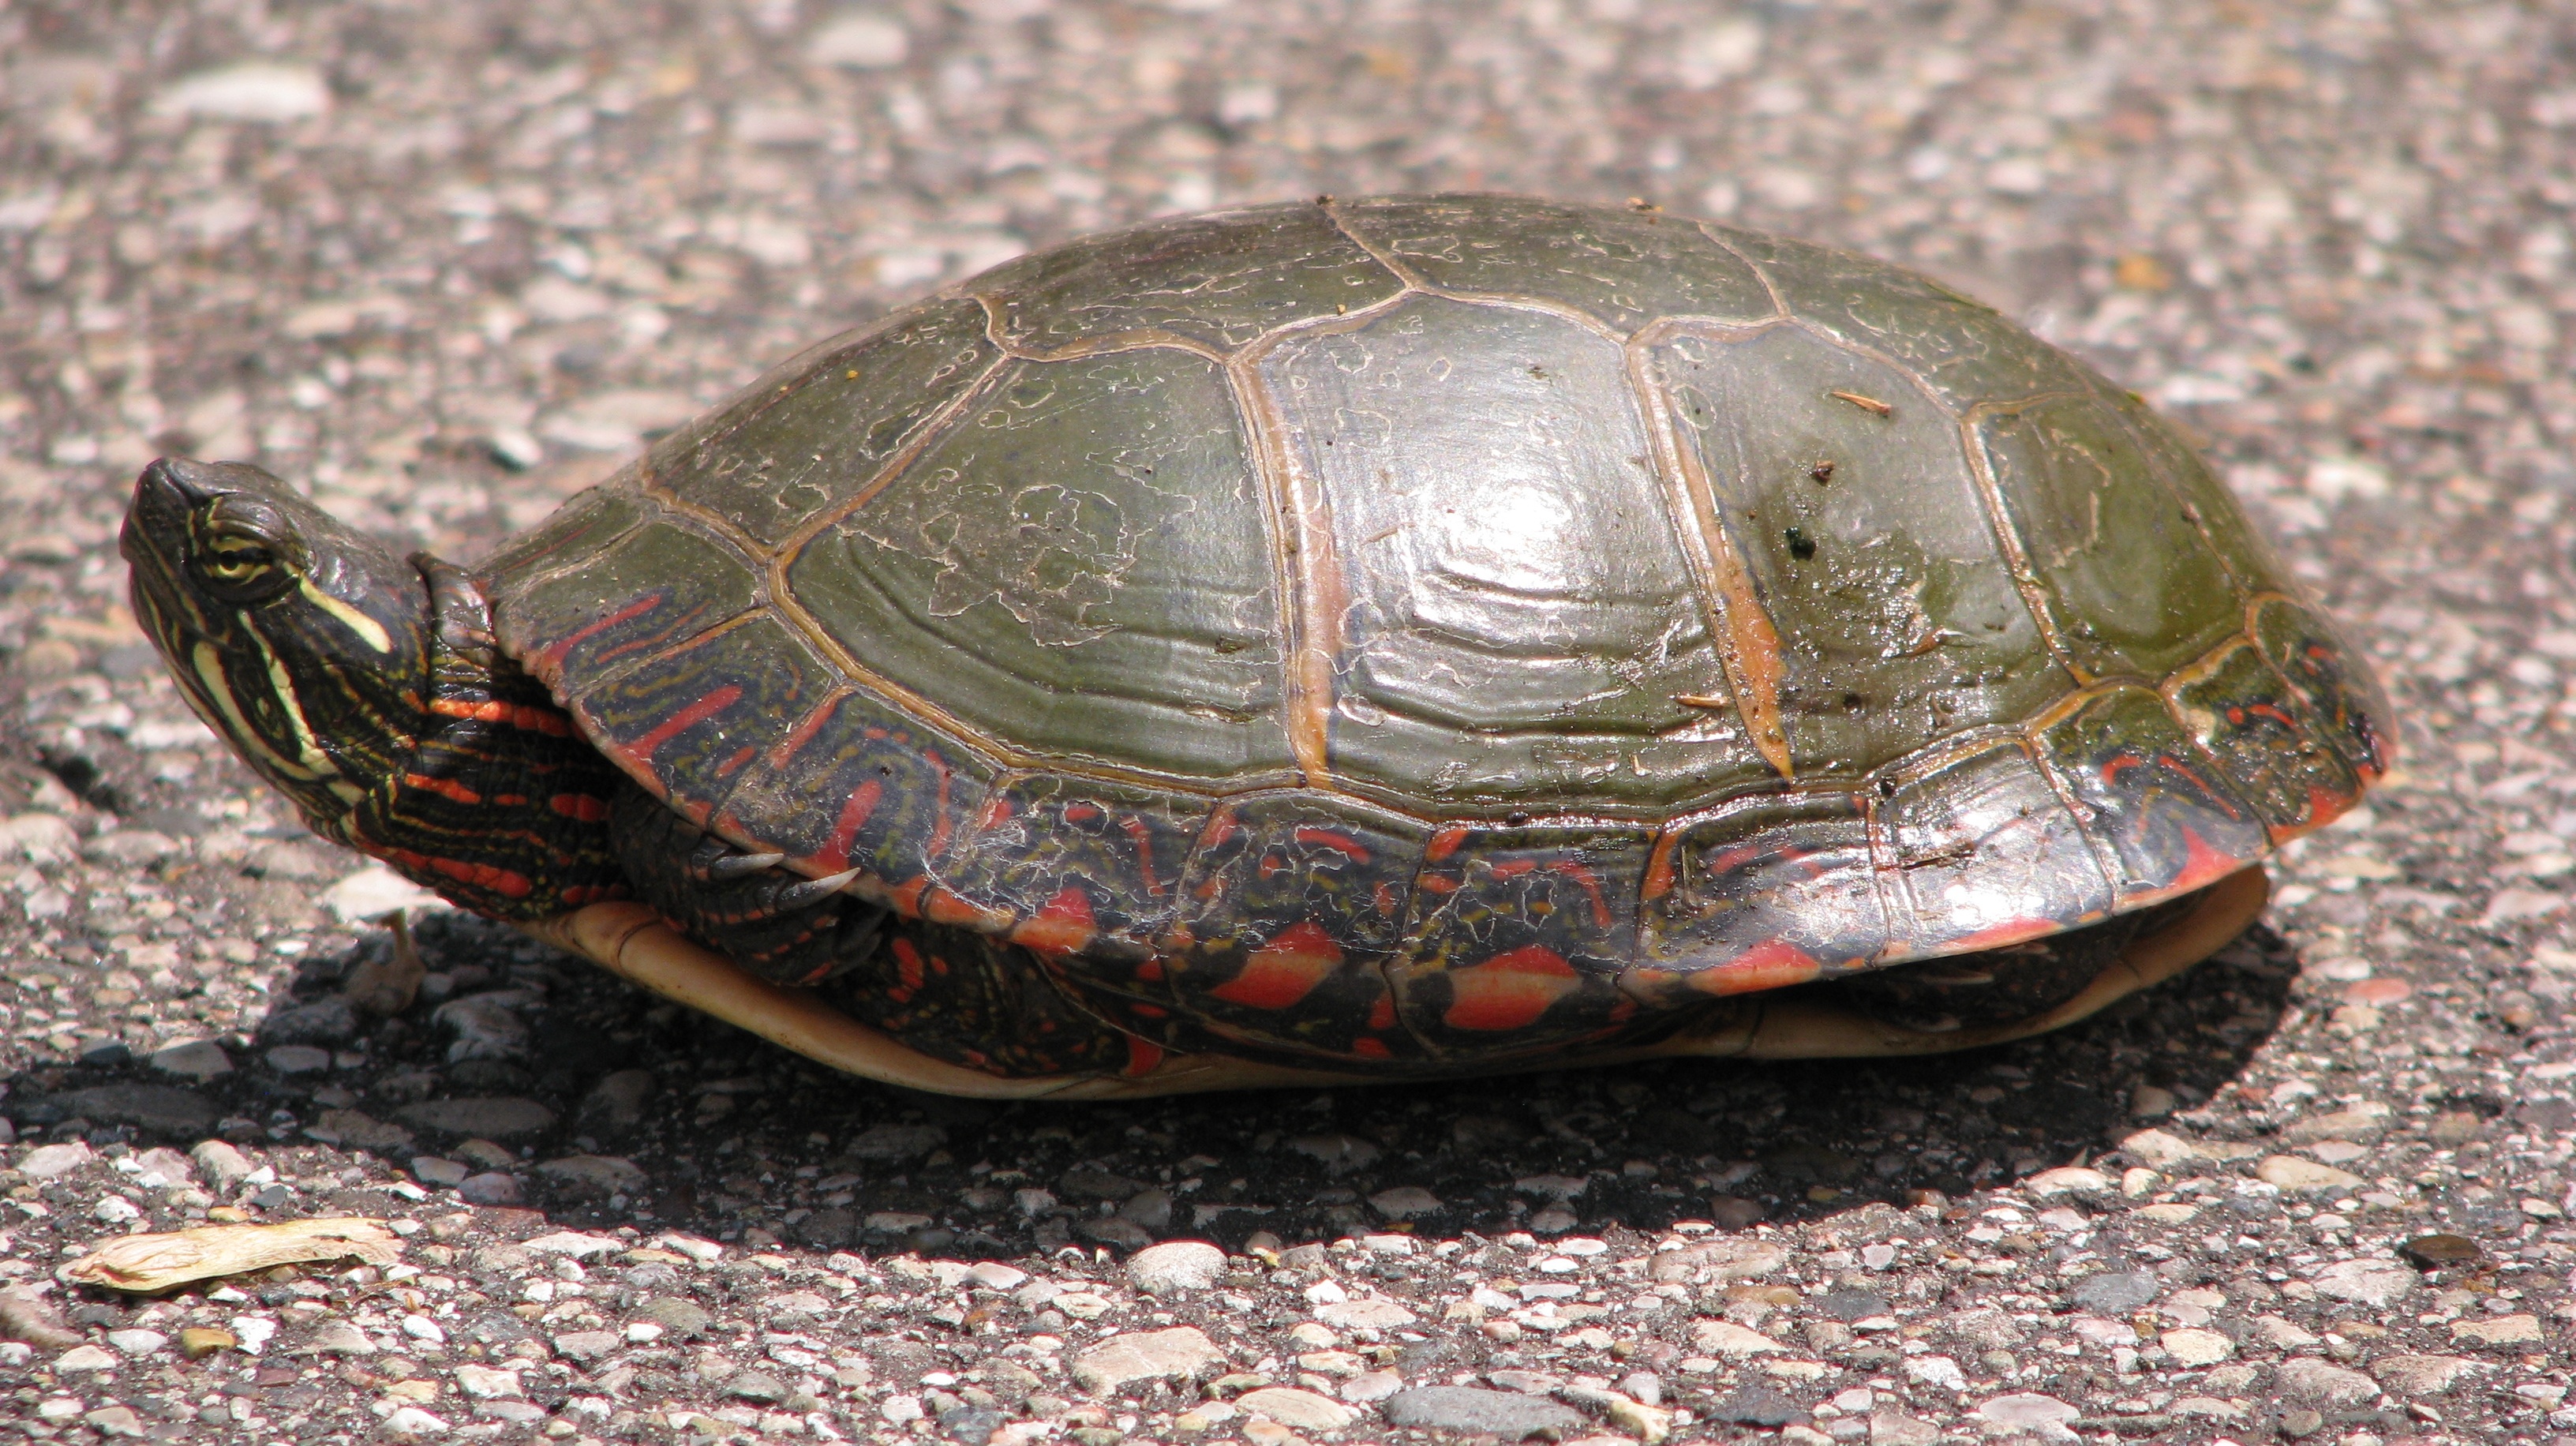
turtle, sea turtle, reptile, shell, cool image, tortoise, cool photo, box turtle, organism, painted turtle, common snapping turtle, emydidae, chelydridae, terrestrial animal